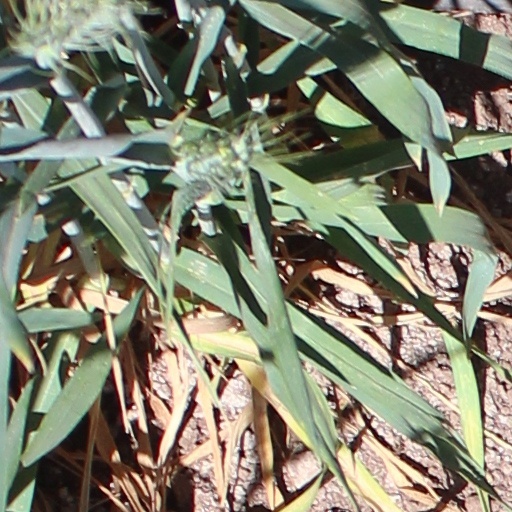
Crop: wheat